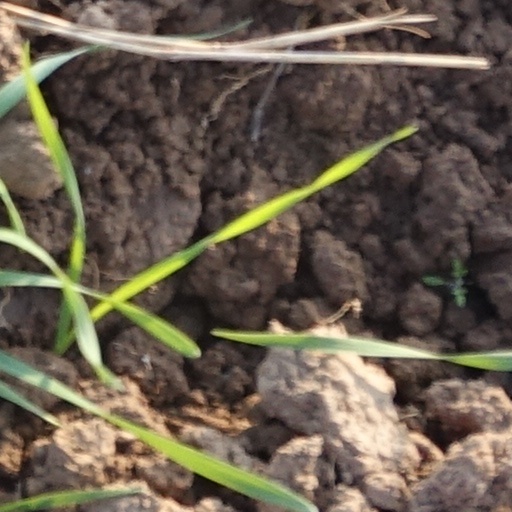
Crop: wheat